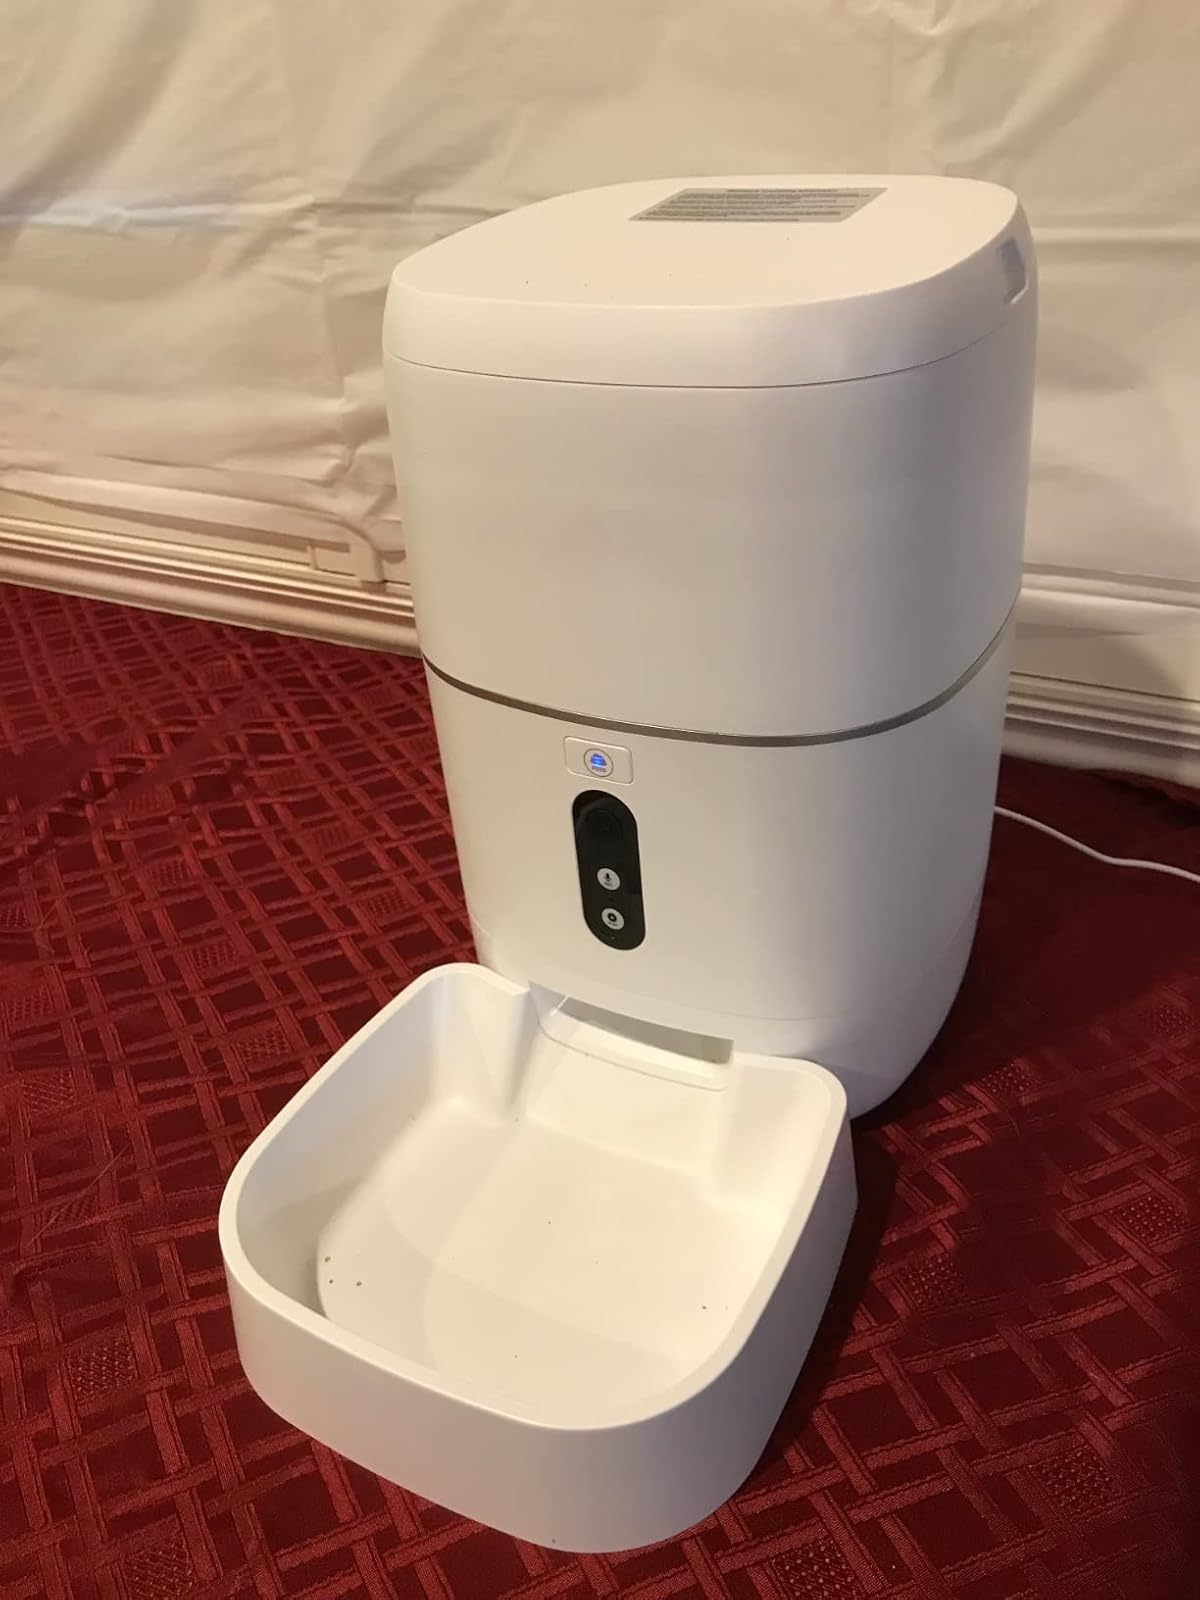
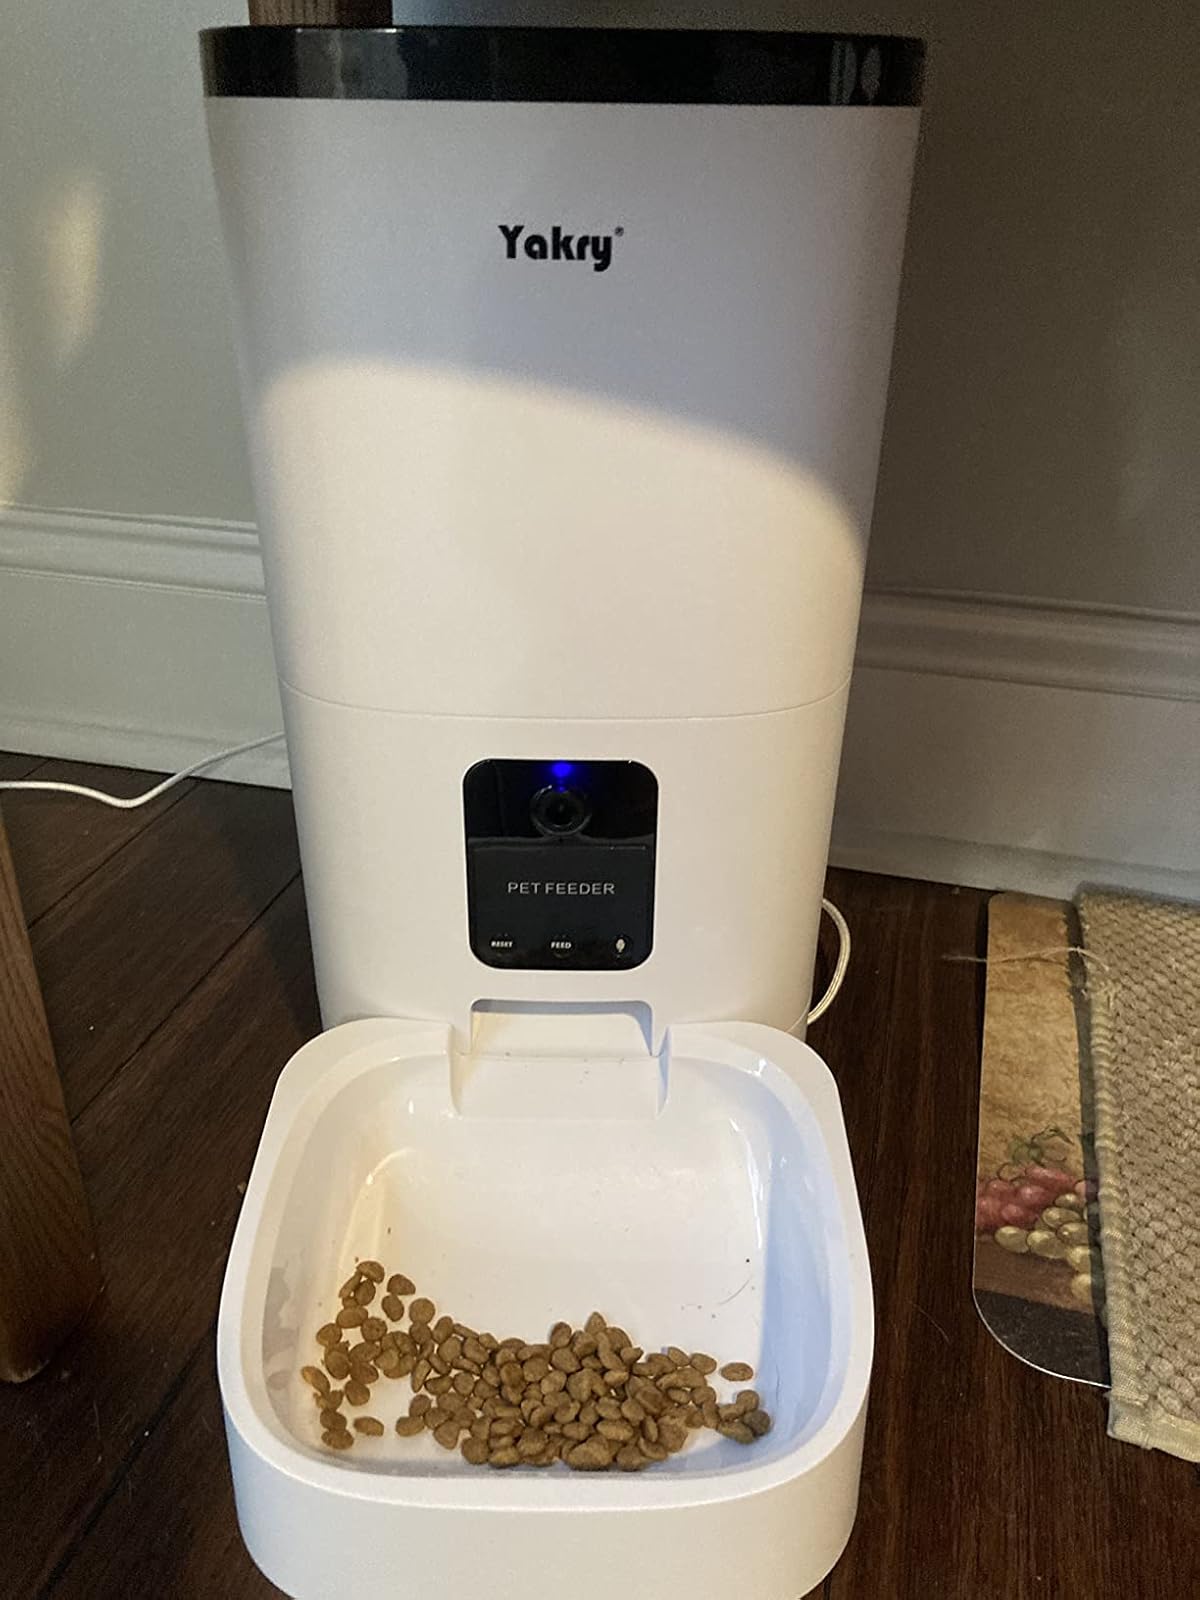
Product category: items_feeder
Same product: no